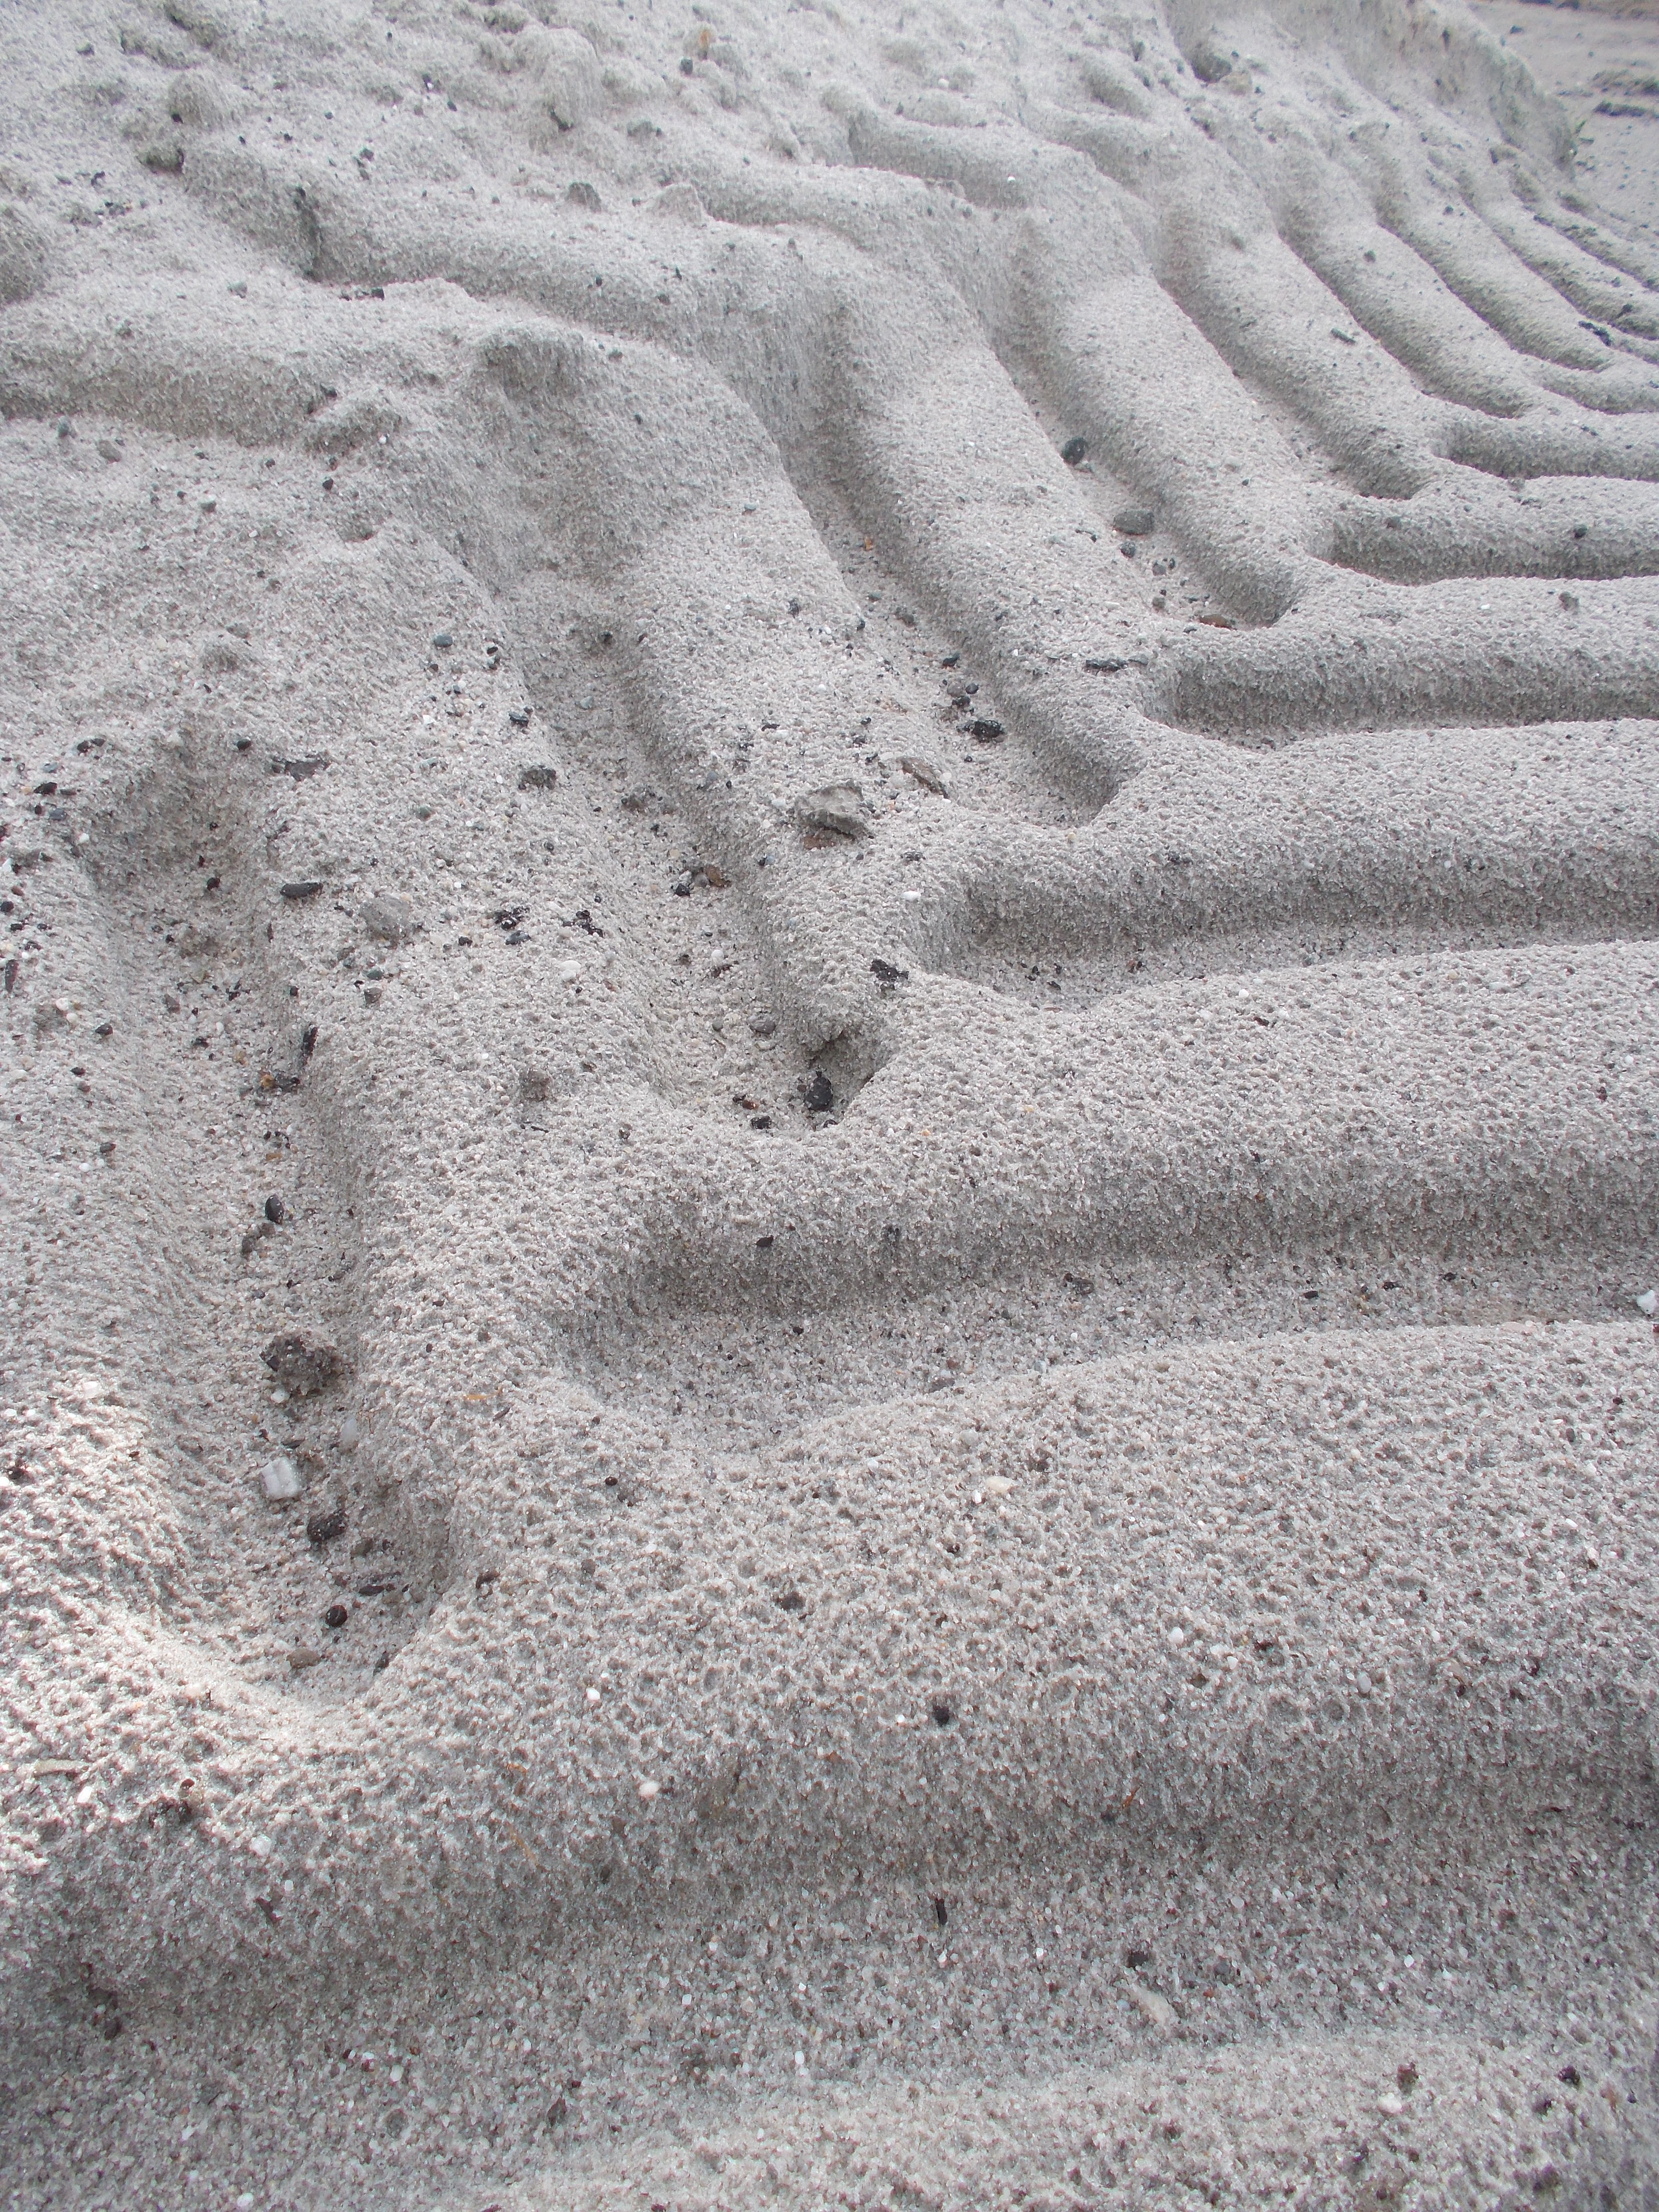
sand, rock, track, floor, wall, asphalt, truck, line, soil, material, concrete, wheels, flooring, road surface